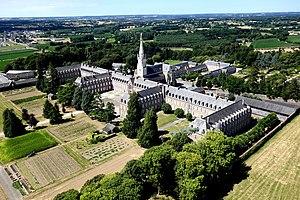
La Tour Saint Joseph, Maison-Mère des Petites Sœurs des Pauvres (35190 Saint-Pern). Photo par Alain Sébille.
Les Petites Sœurs des pauvres forment une congrégation religieuse féminine hospitalière de droit pontifical.